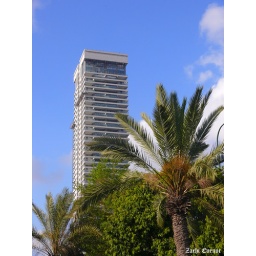
Squared tower and Palm trees in Tel Aviv.